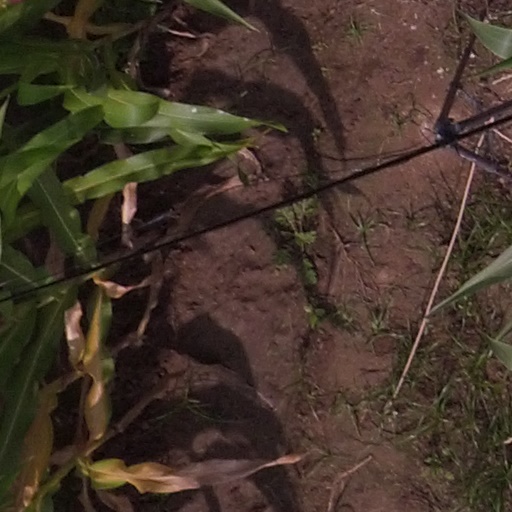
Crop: maize; corn